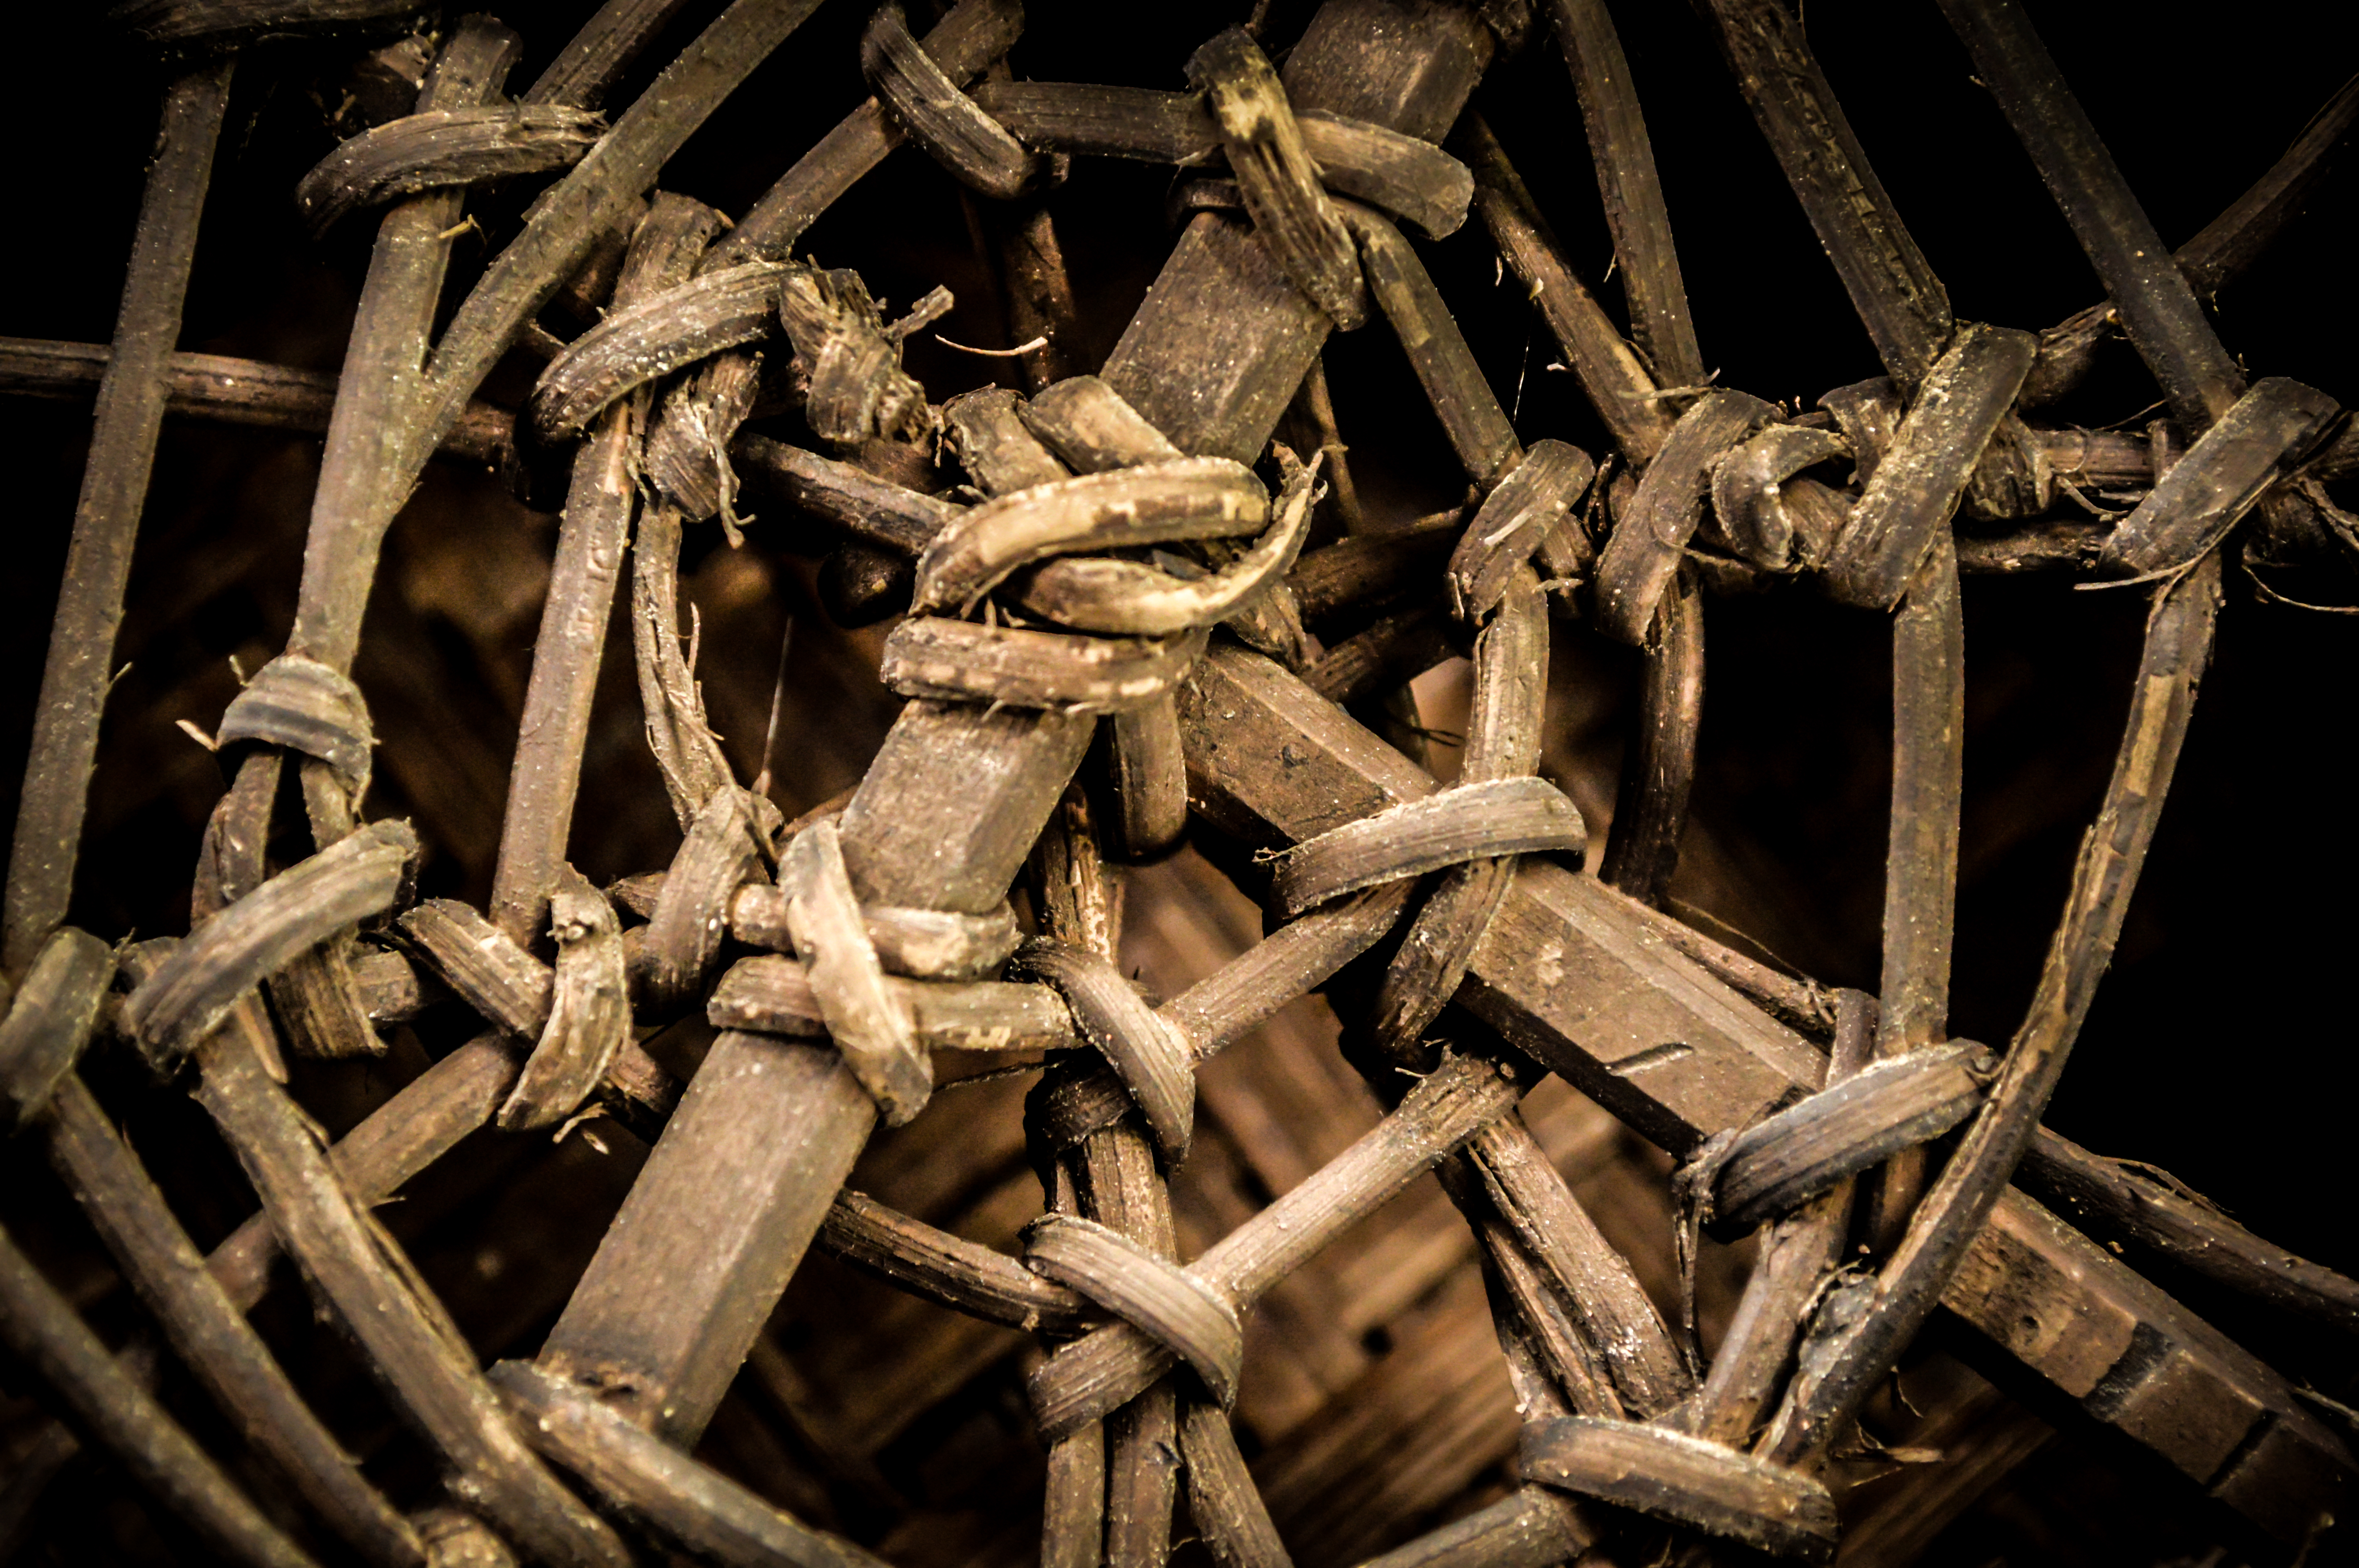
art, asia, asian, background, bamboo, basket, basketry, basketwork, brown, container, craft, culture, decoration, design, detail, hand, handicraft, handmade, handwork, manual, natural, nature, pattern, rattan, souvenir, texture, thai, thailand, traditional, village, weave, wicker, wickerwork, wood, still life photography, photography, stock photography, metal